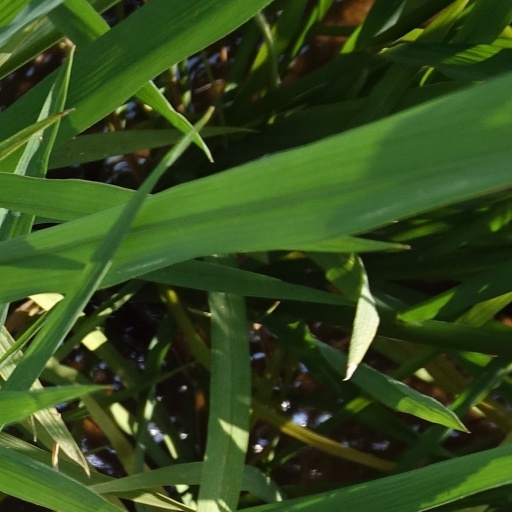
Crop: rice